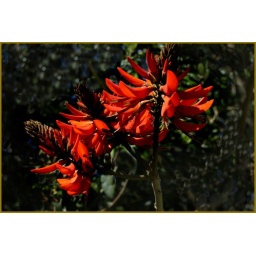
Correct name of flower unknown to author. The tree grows mainly in coastal areas around Auckland, New Zealand.